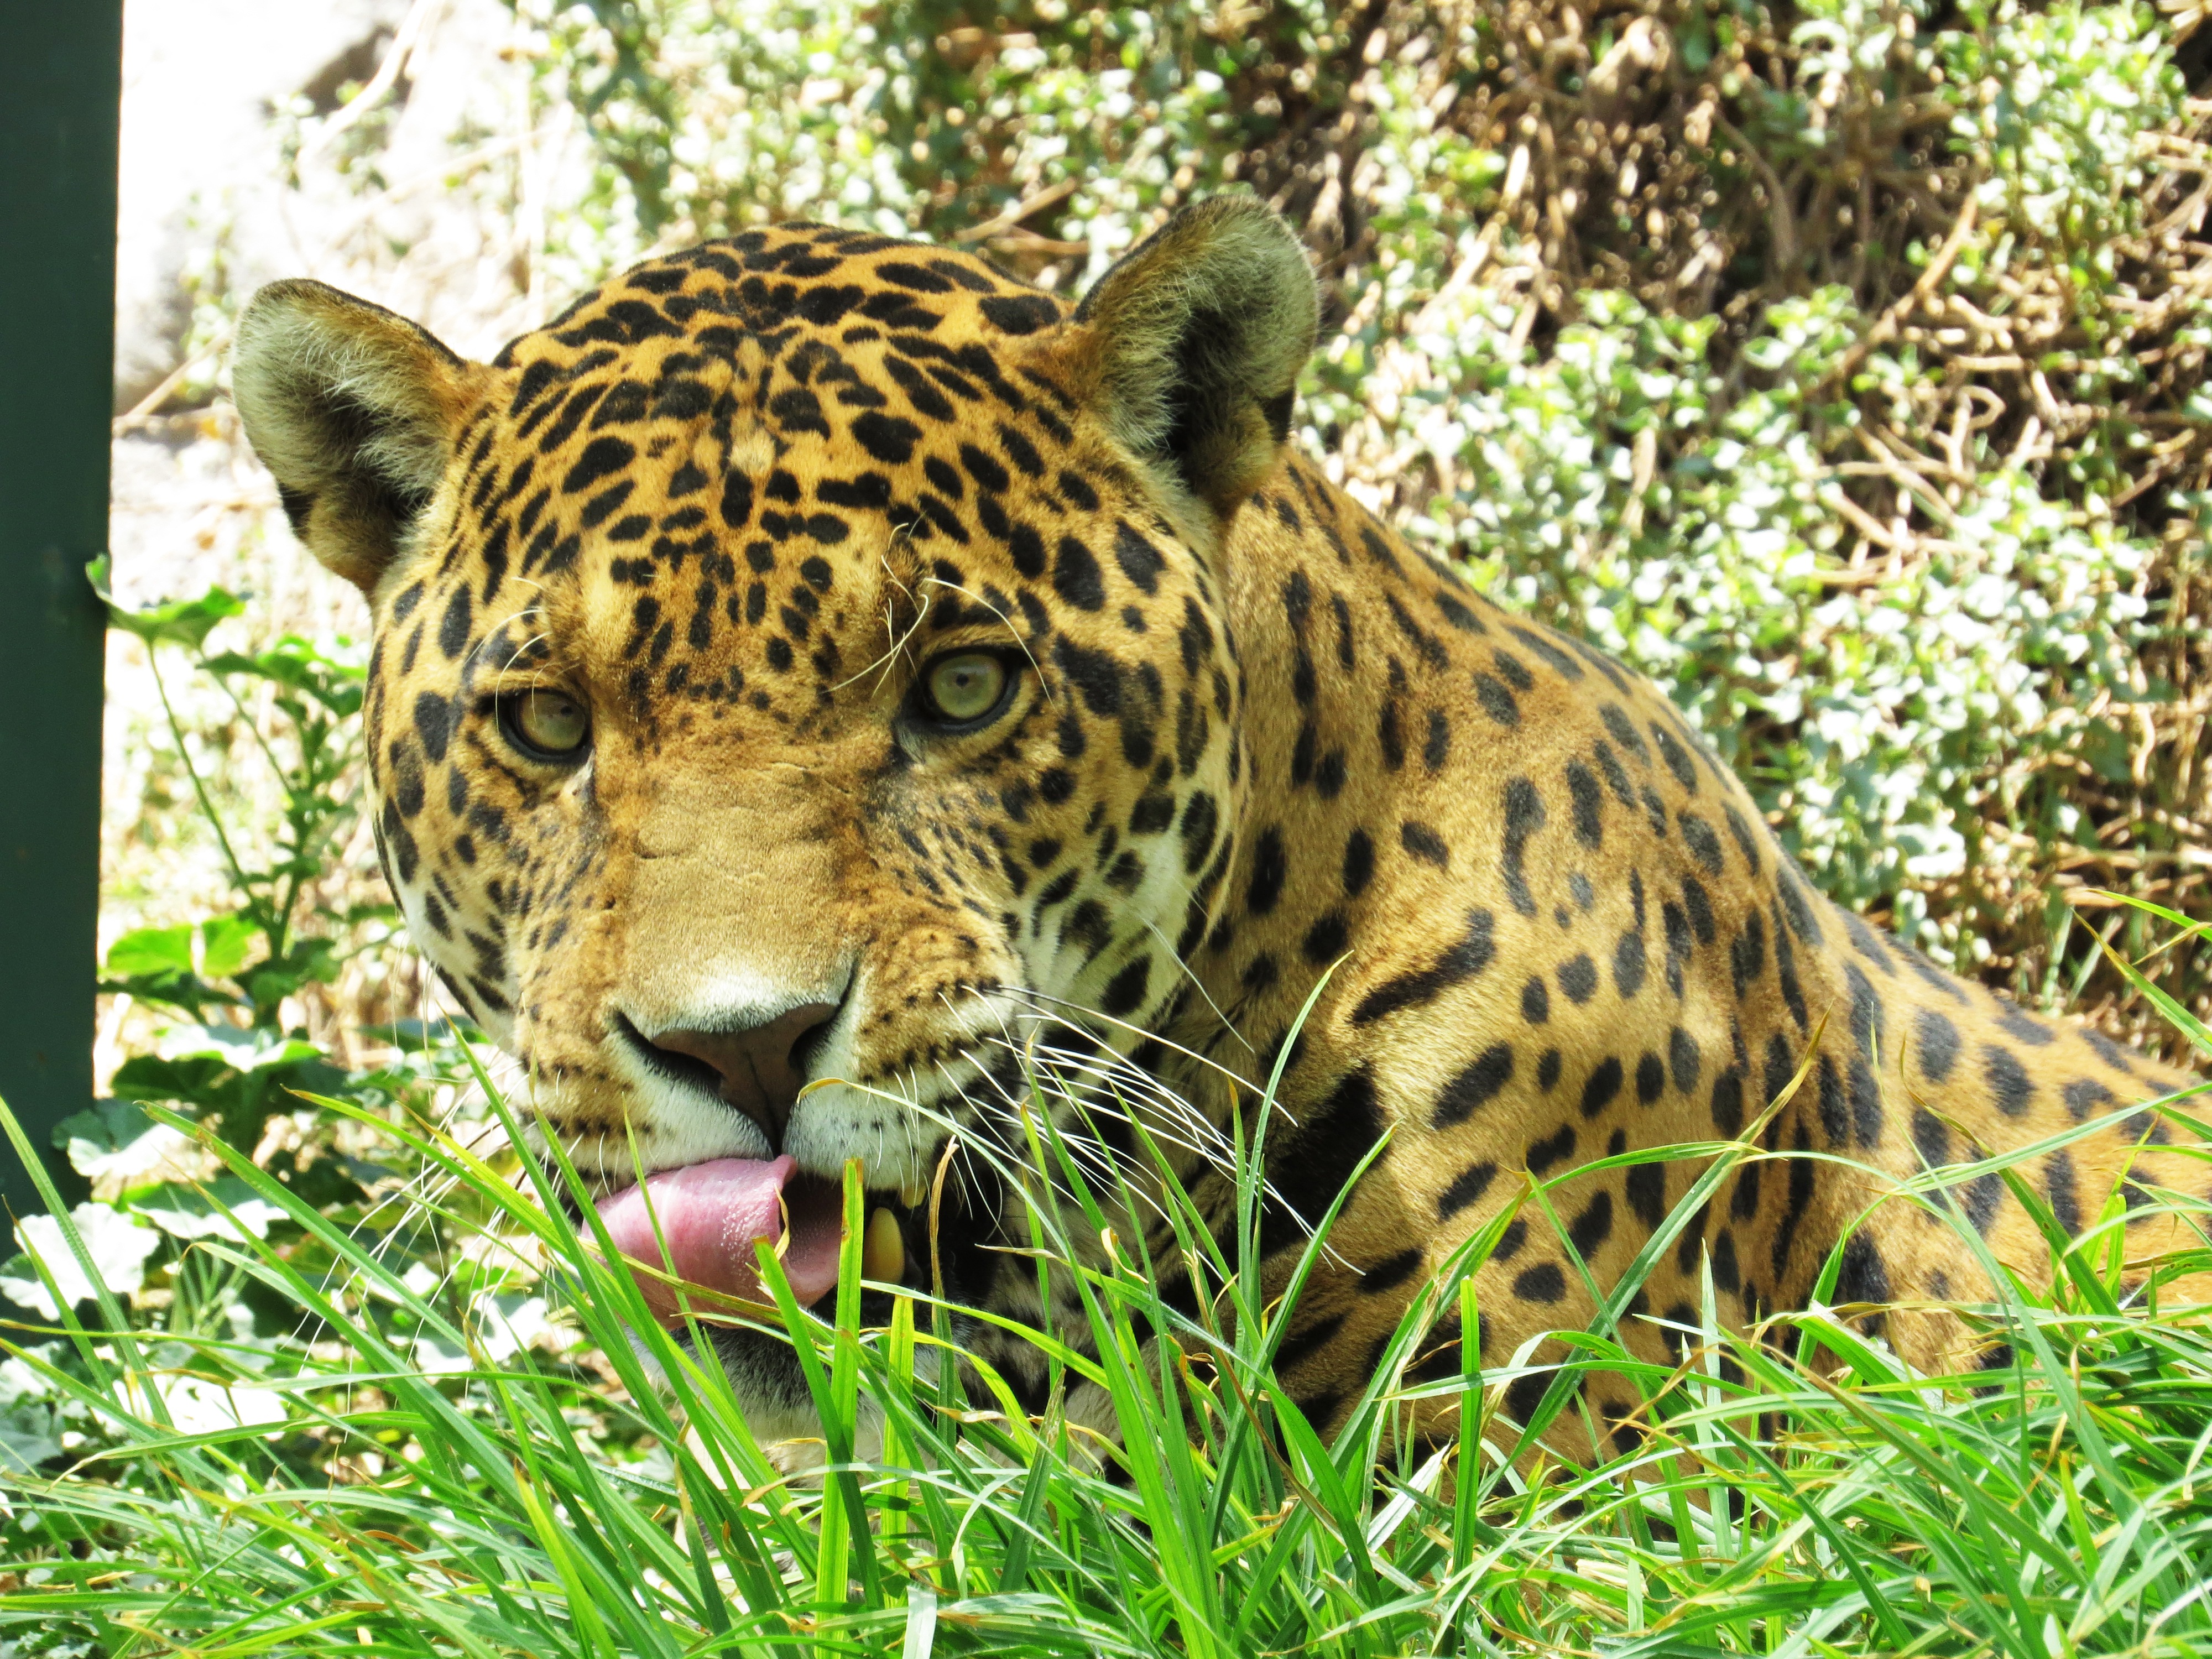
nature, animal, wildlife, wild, zoo, cat, feline, mammal, rest, fauna, leopard, whiskers, tiger, animals, vertebrate, jaguar, gata, safari, stains, green eyes, big cats, cat like mammal, otorongo